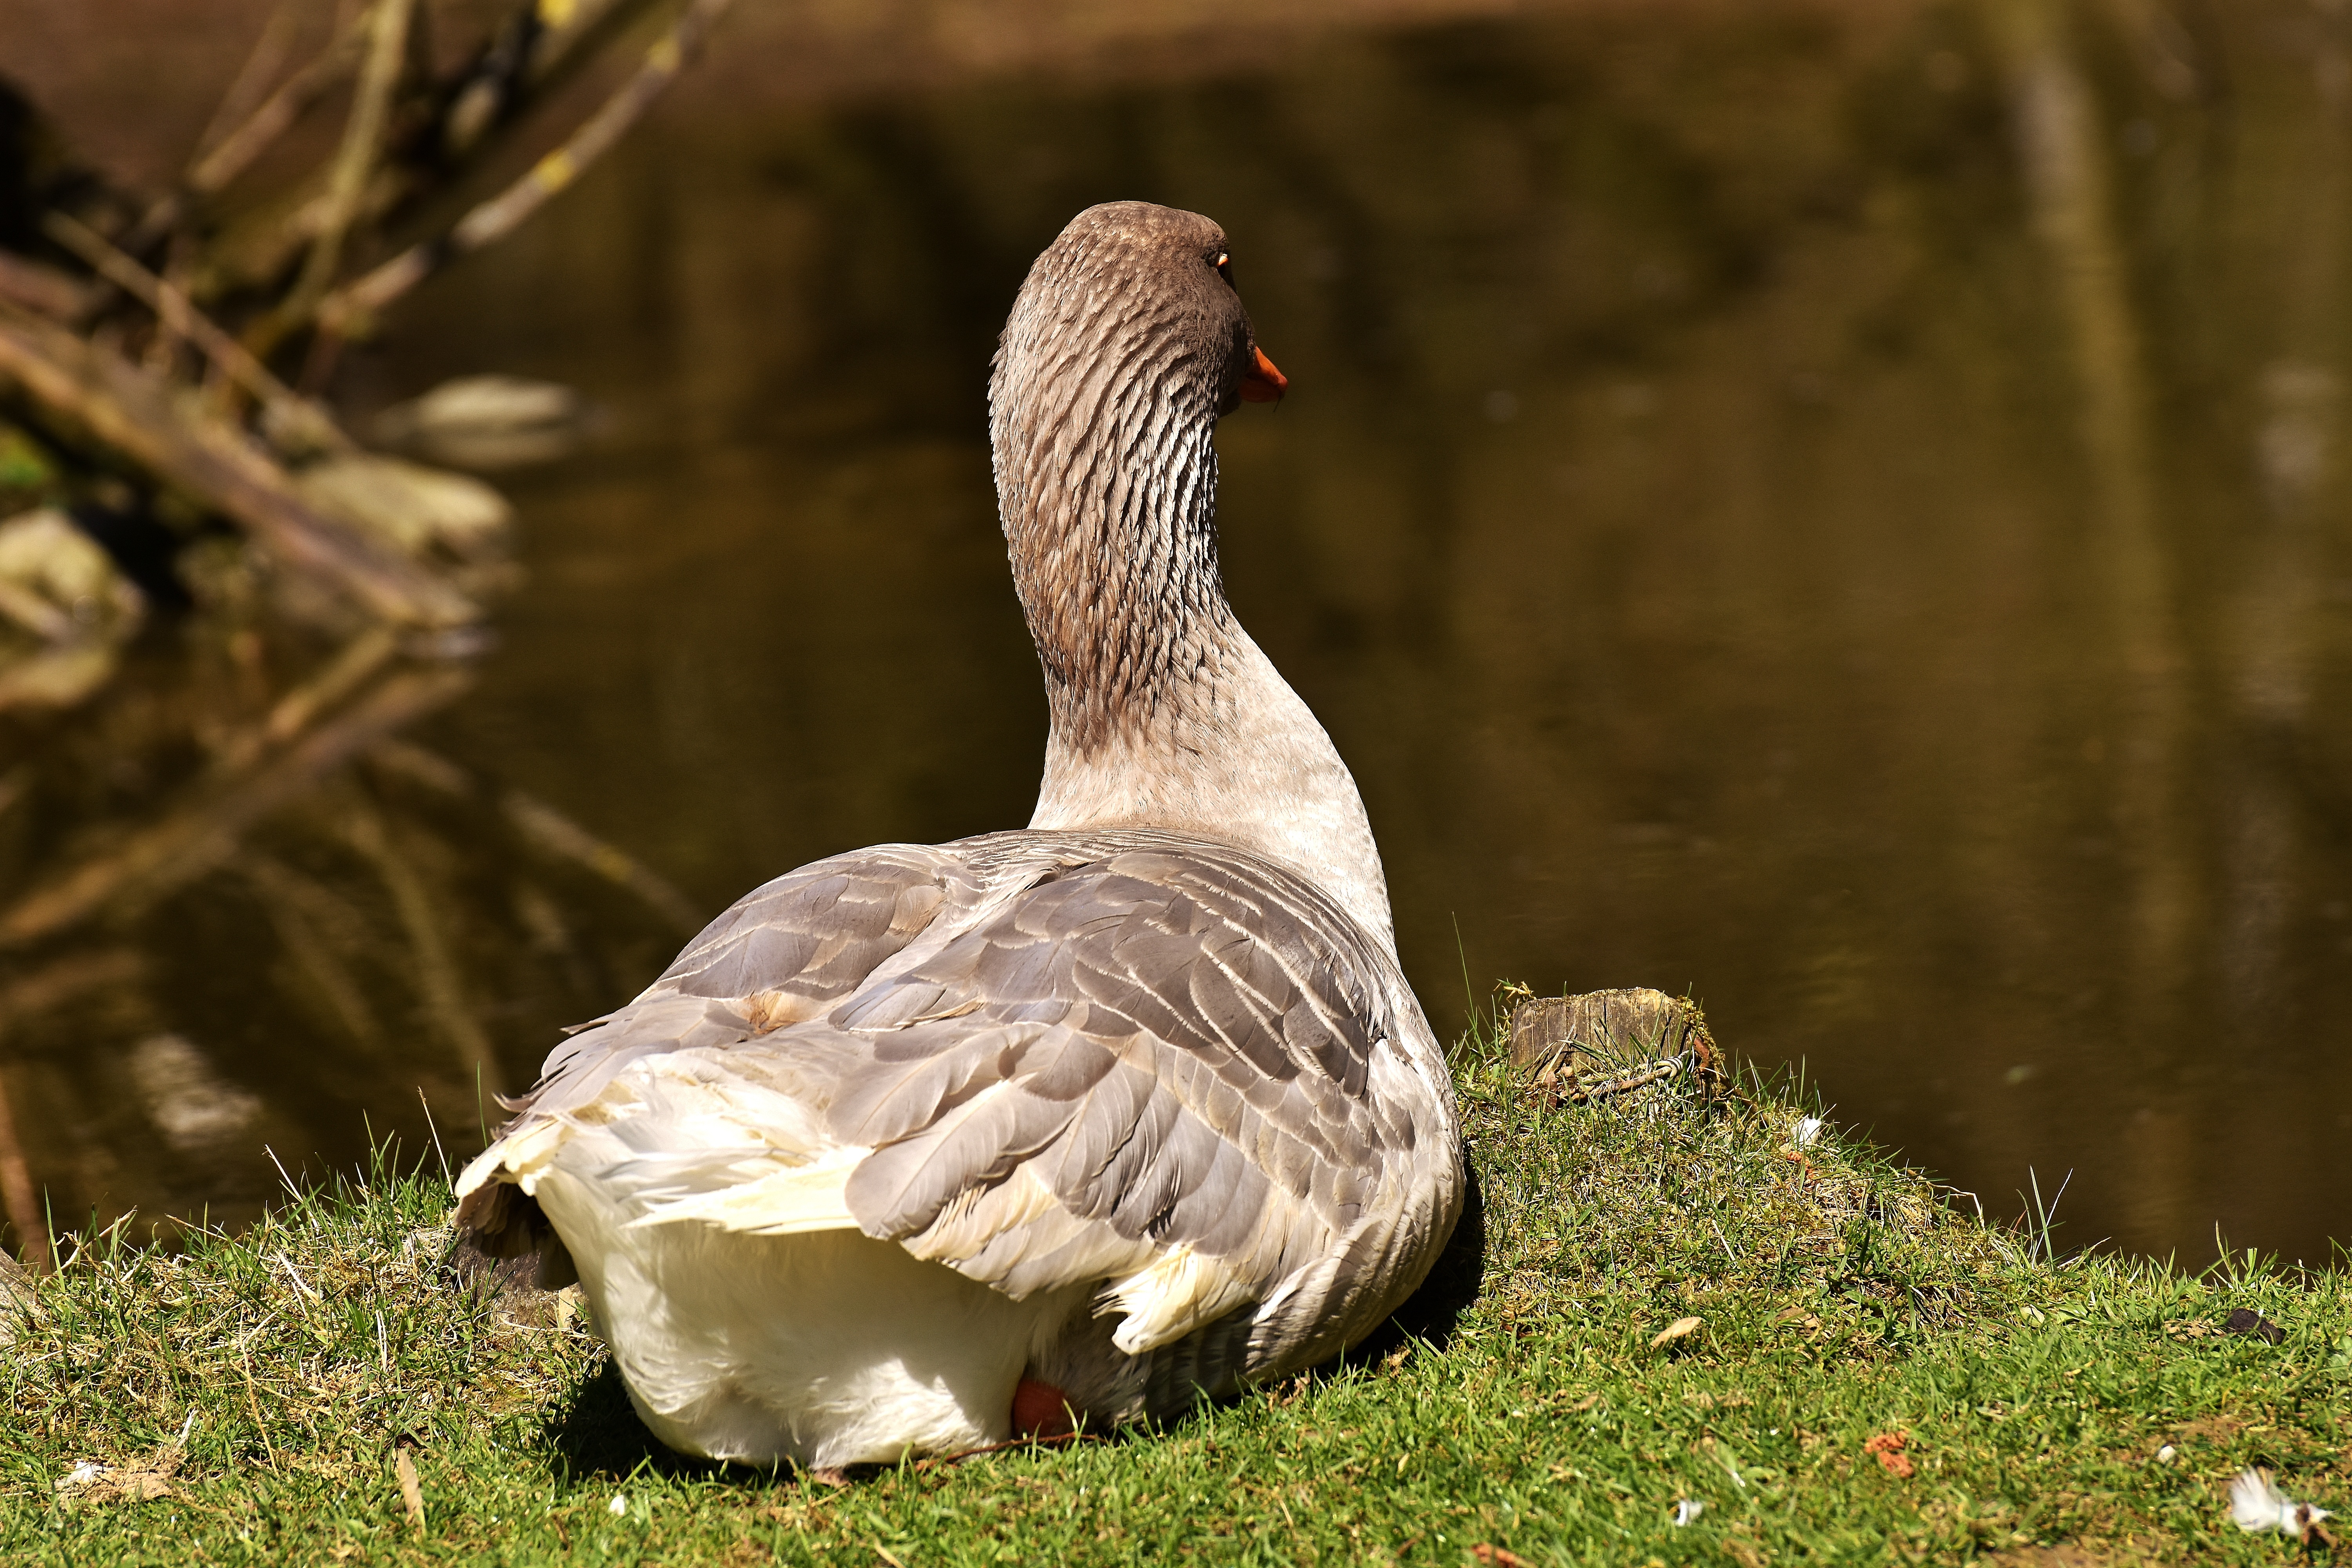
nature, bird, wing, wildlife, beak, fowl, fauna, plumage, bank, duck, goose, vertebrate, waterfowl, water bird, relaxed, concerns, ducks geese and swans, bird water